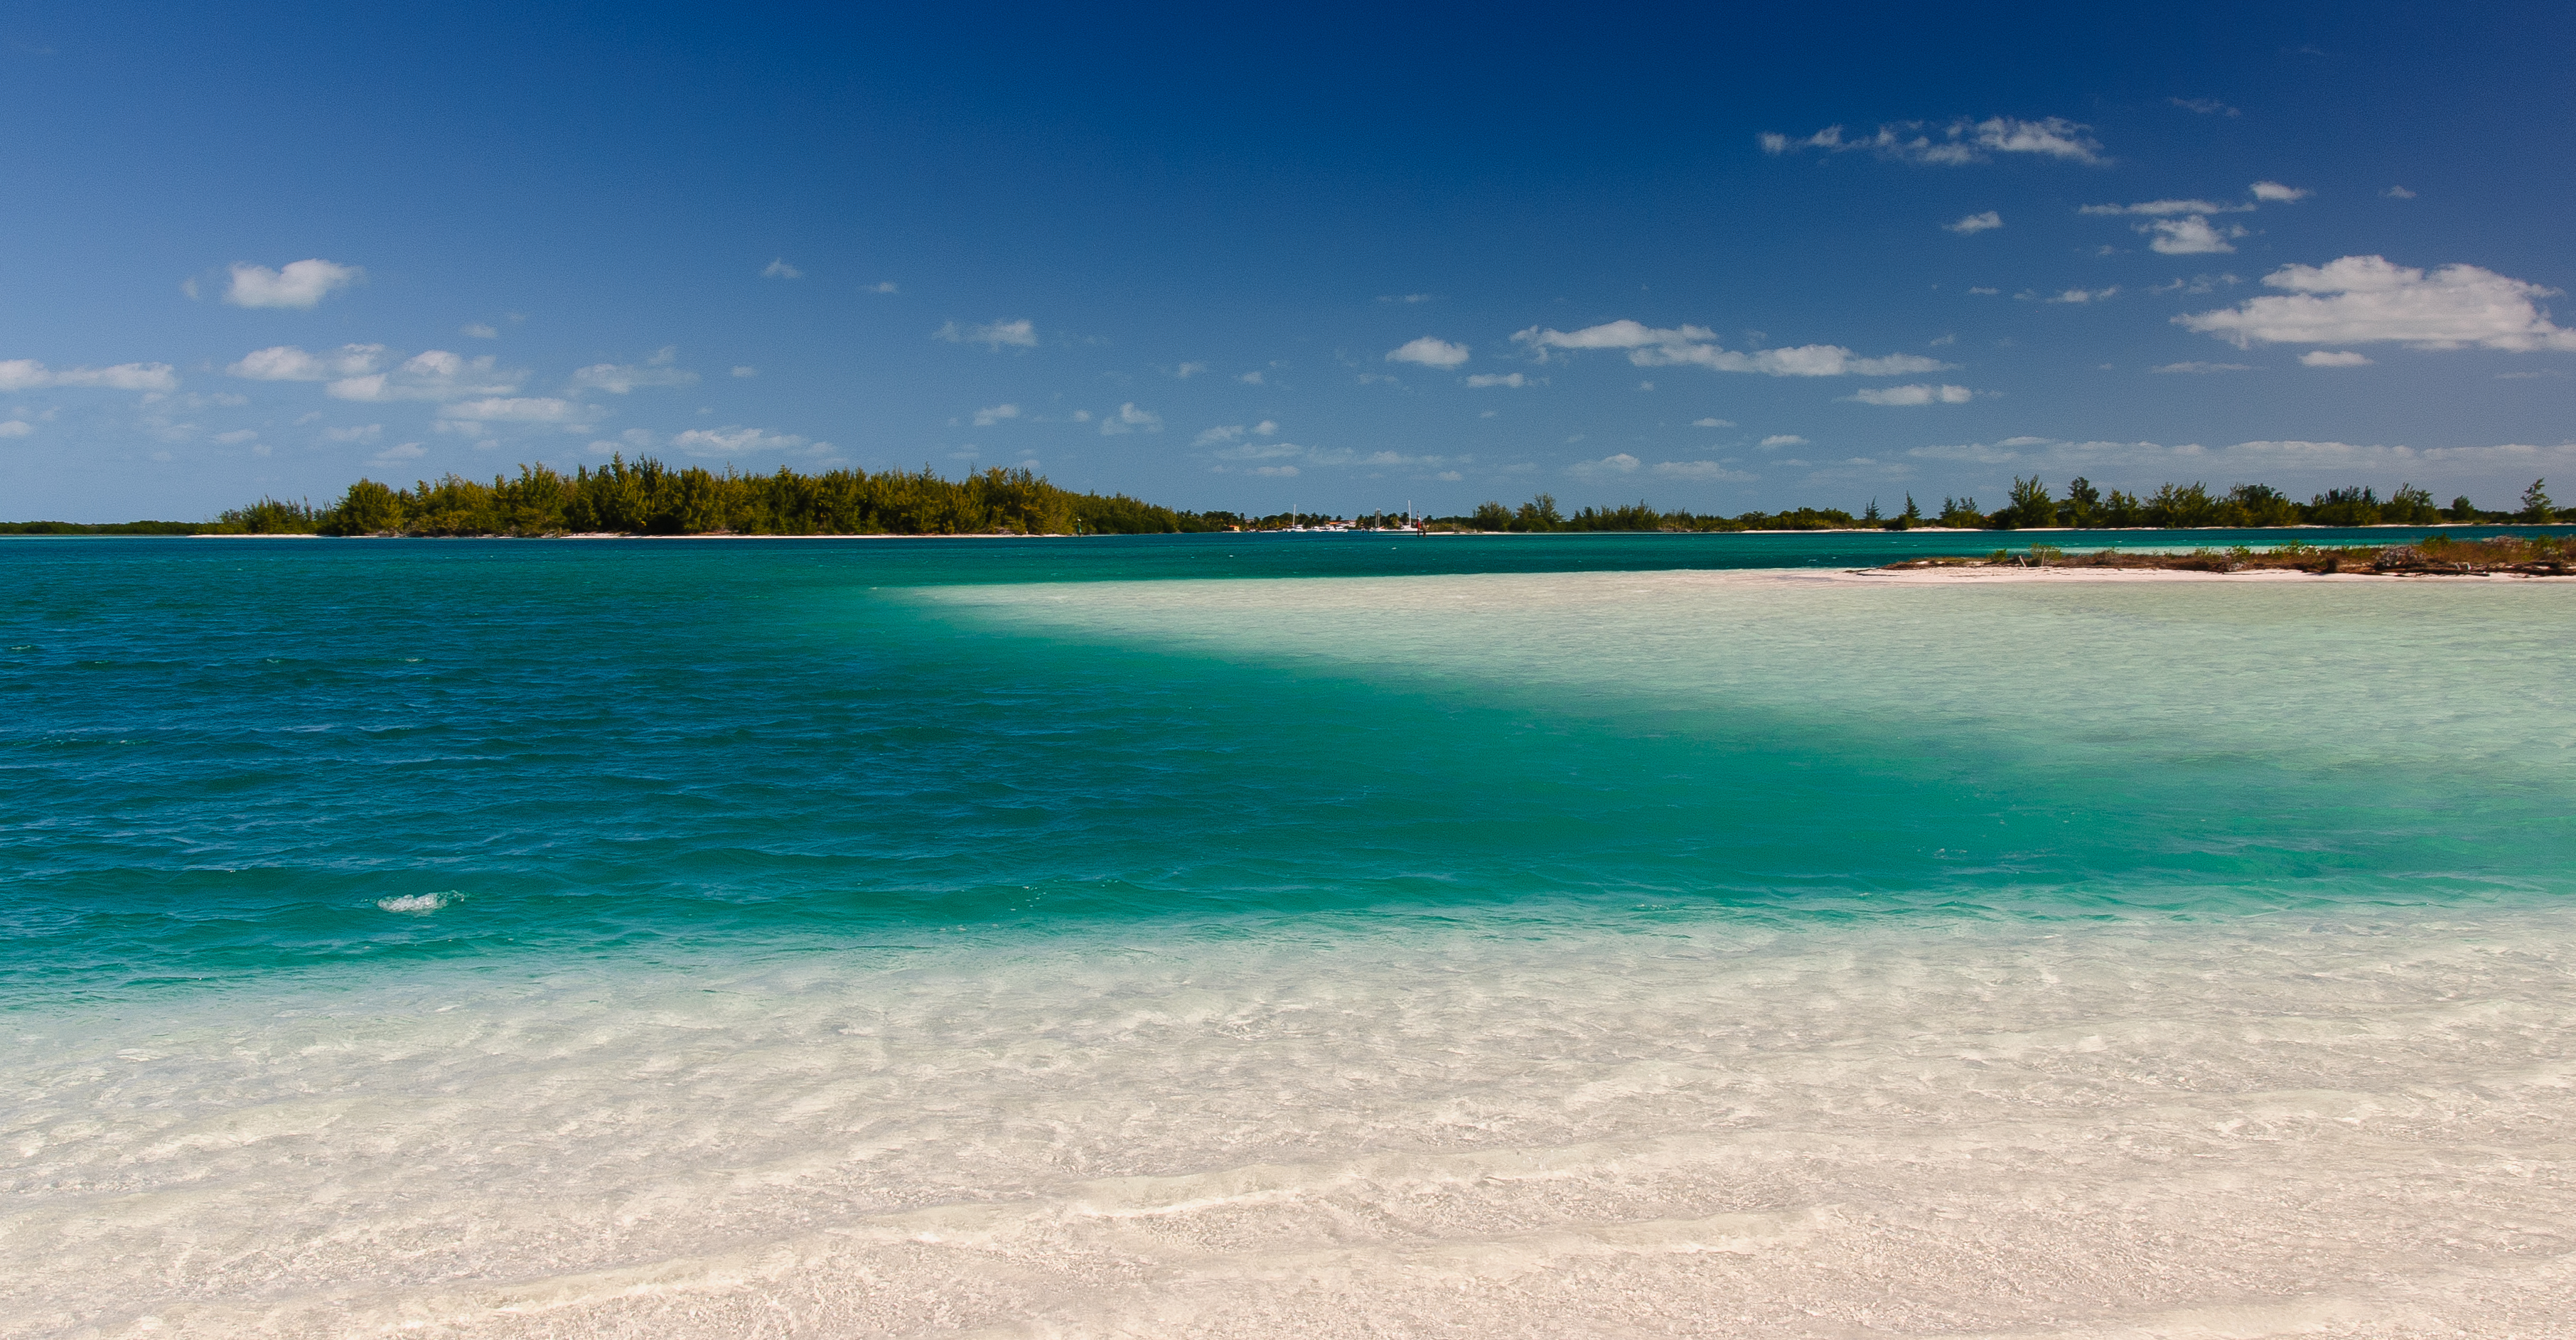
beach, sea, coast, sand, ocean, horizon, shore, wave, vacation, seascape, lagoon, bay, island, nikon, body of water, cuba, caribbean, tropics, cape, islet, cayolargo, d300, nikond3, cay, wind wave